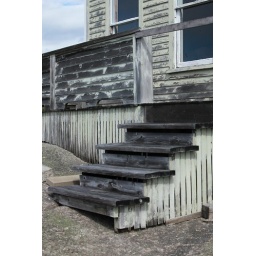
A sturdy wooden house built on granite with a wide view of the harbor below